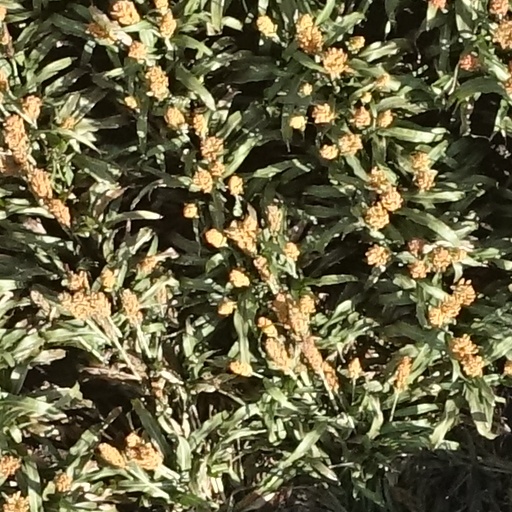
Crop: sorghum